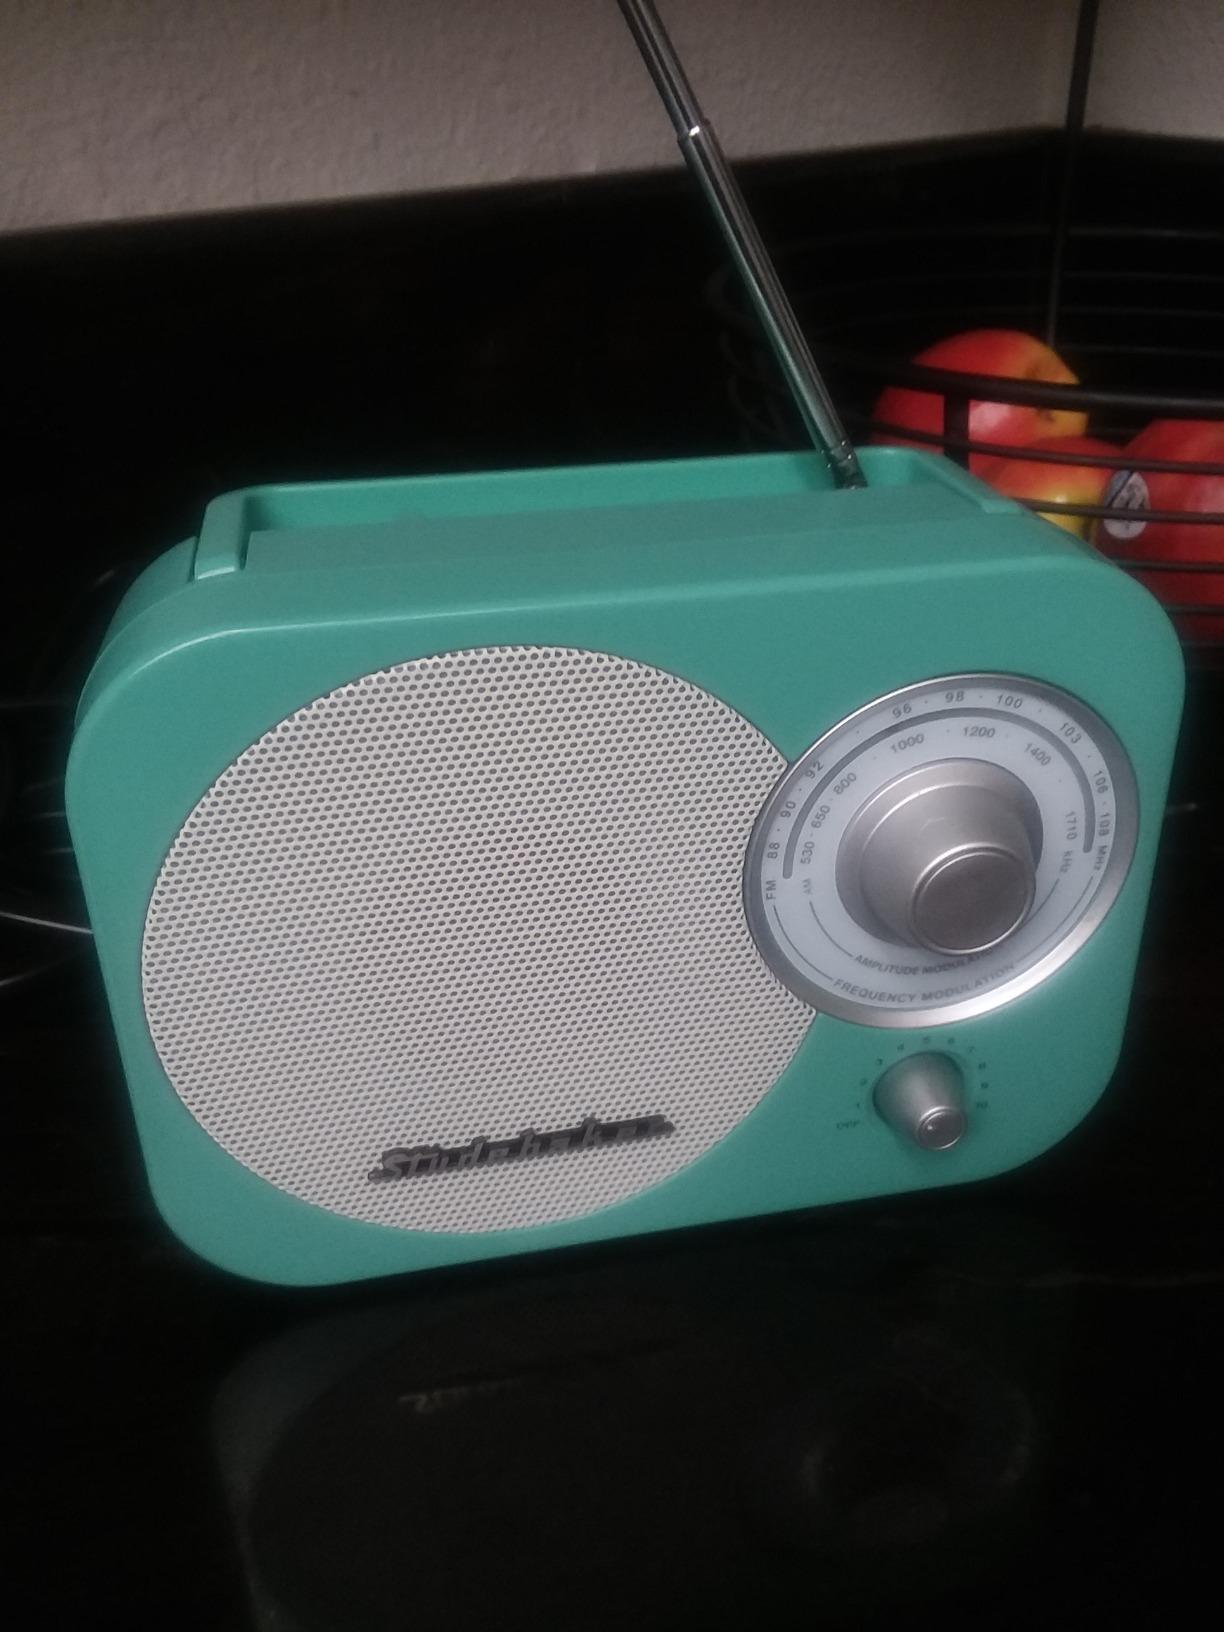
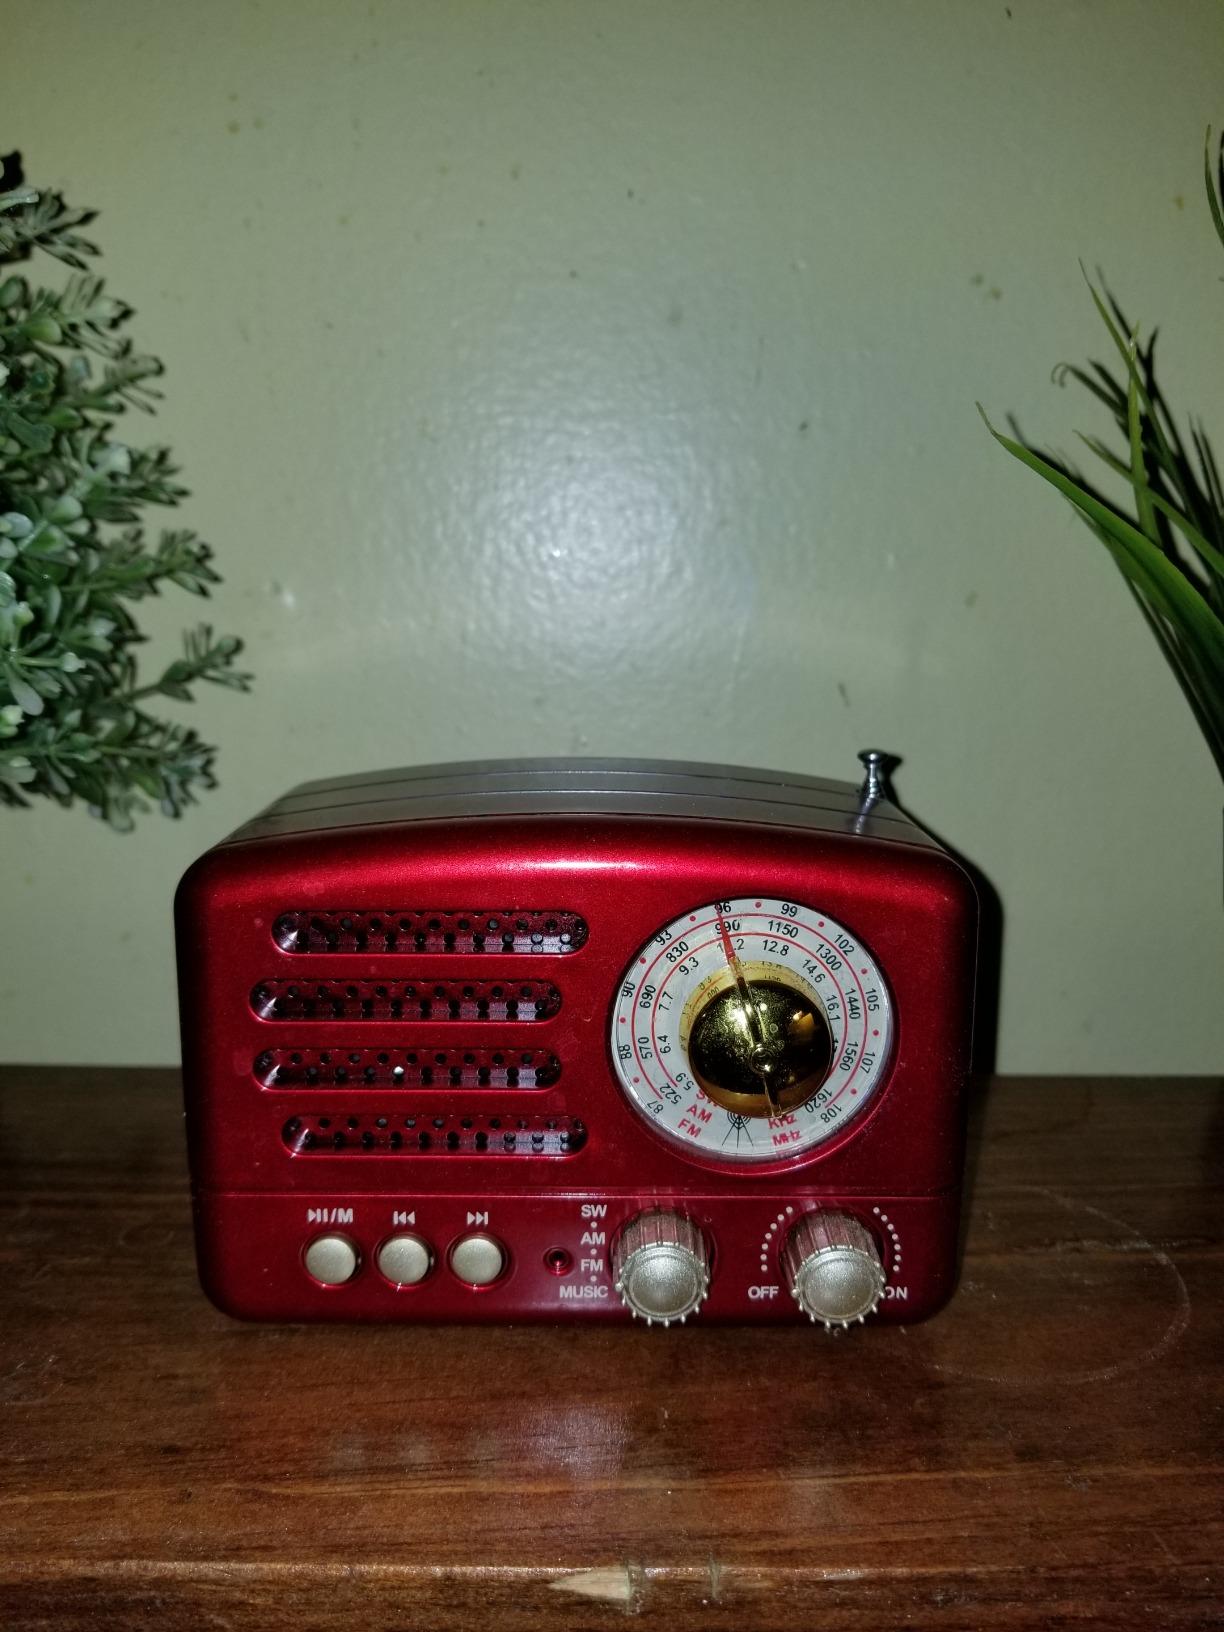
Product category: radio
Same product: no